Vaasanpuistikko

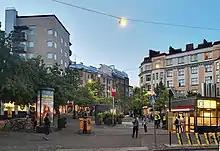
Vaasanpuistikko in 2018. Entrance to the Sörnäinen metro station on the right.

Vaasanpuistikko (Swedish: "Vasaskvären", unofficial name Vaasanaukio), meaning "Vaasa park", is an area in Helsinki, Finland, surrounded by the streets of Helsinginkatu, Vaasanpolku and Pengerpolku around the western entrance to the Sörnäinen metro station, near the so-called Sörnäinen curve. Even though Vaasanpuistikko is located in the neighbourhood of Alppiharju, it is commonly thought of as a part of Kallio. Vaasanpuistikko is connected with Vaasankatu.